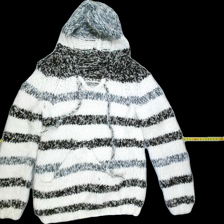
View: front
Type: Sweater
Category: Ladies
Brand: Not Applicable
Colors: Black, White, Brown, Grey, Beige
Material: 72% Acry 28% Wool
Pattern: Striped
Cut: C-collar
Size: M
Season: All
Trend: No trend
Stains: No
Price range: 100-150
Recommended usage: Reuse